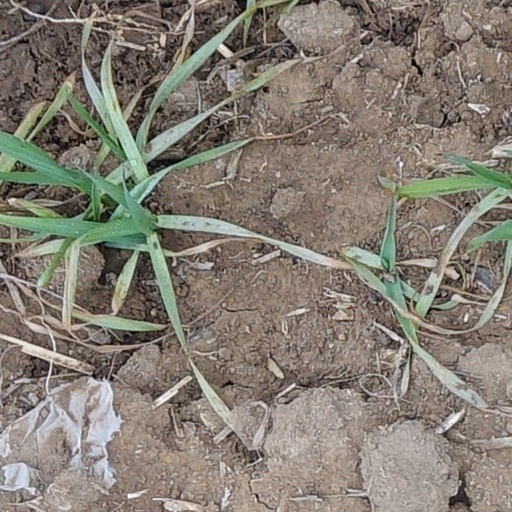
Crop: wheat